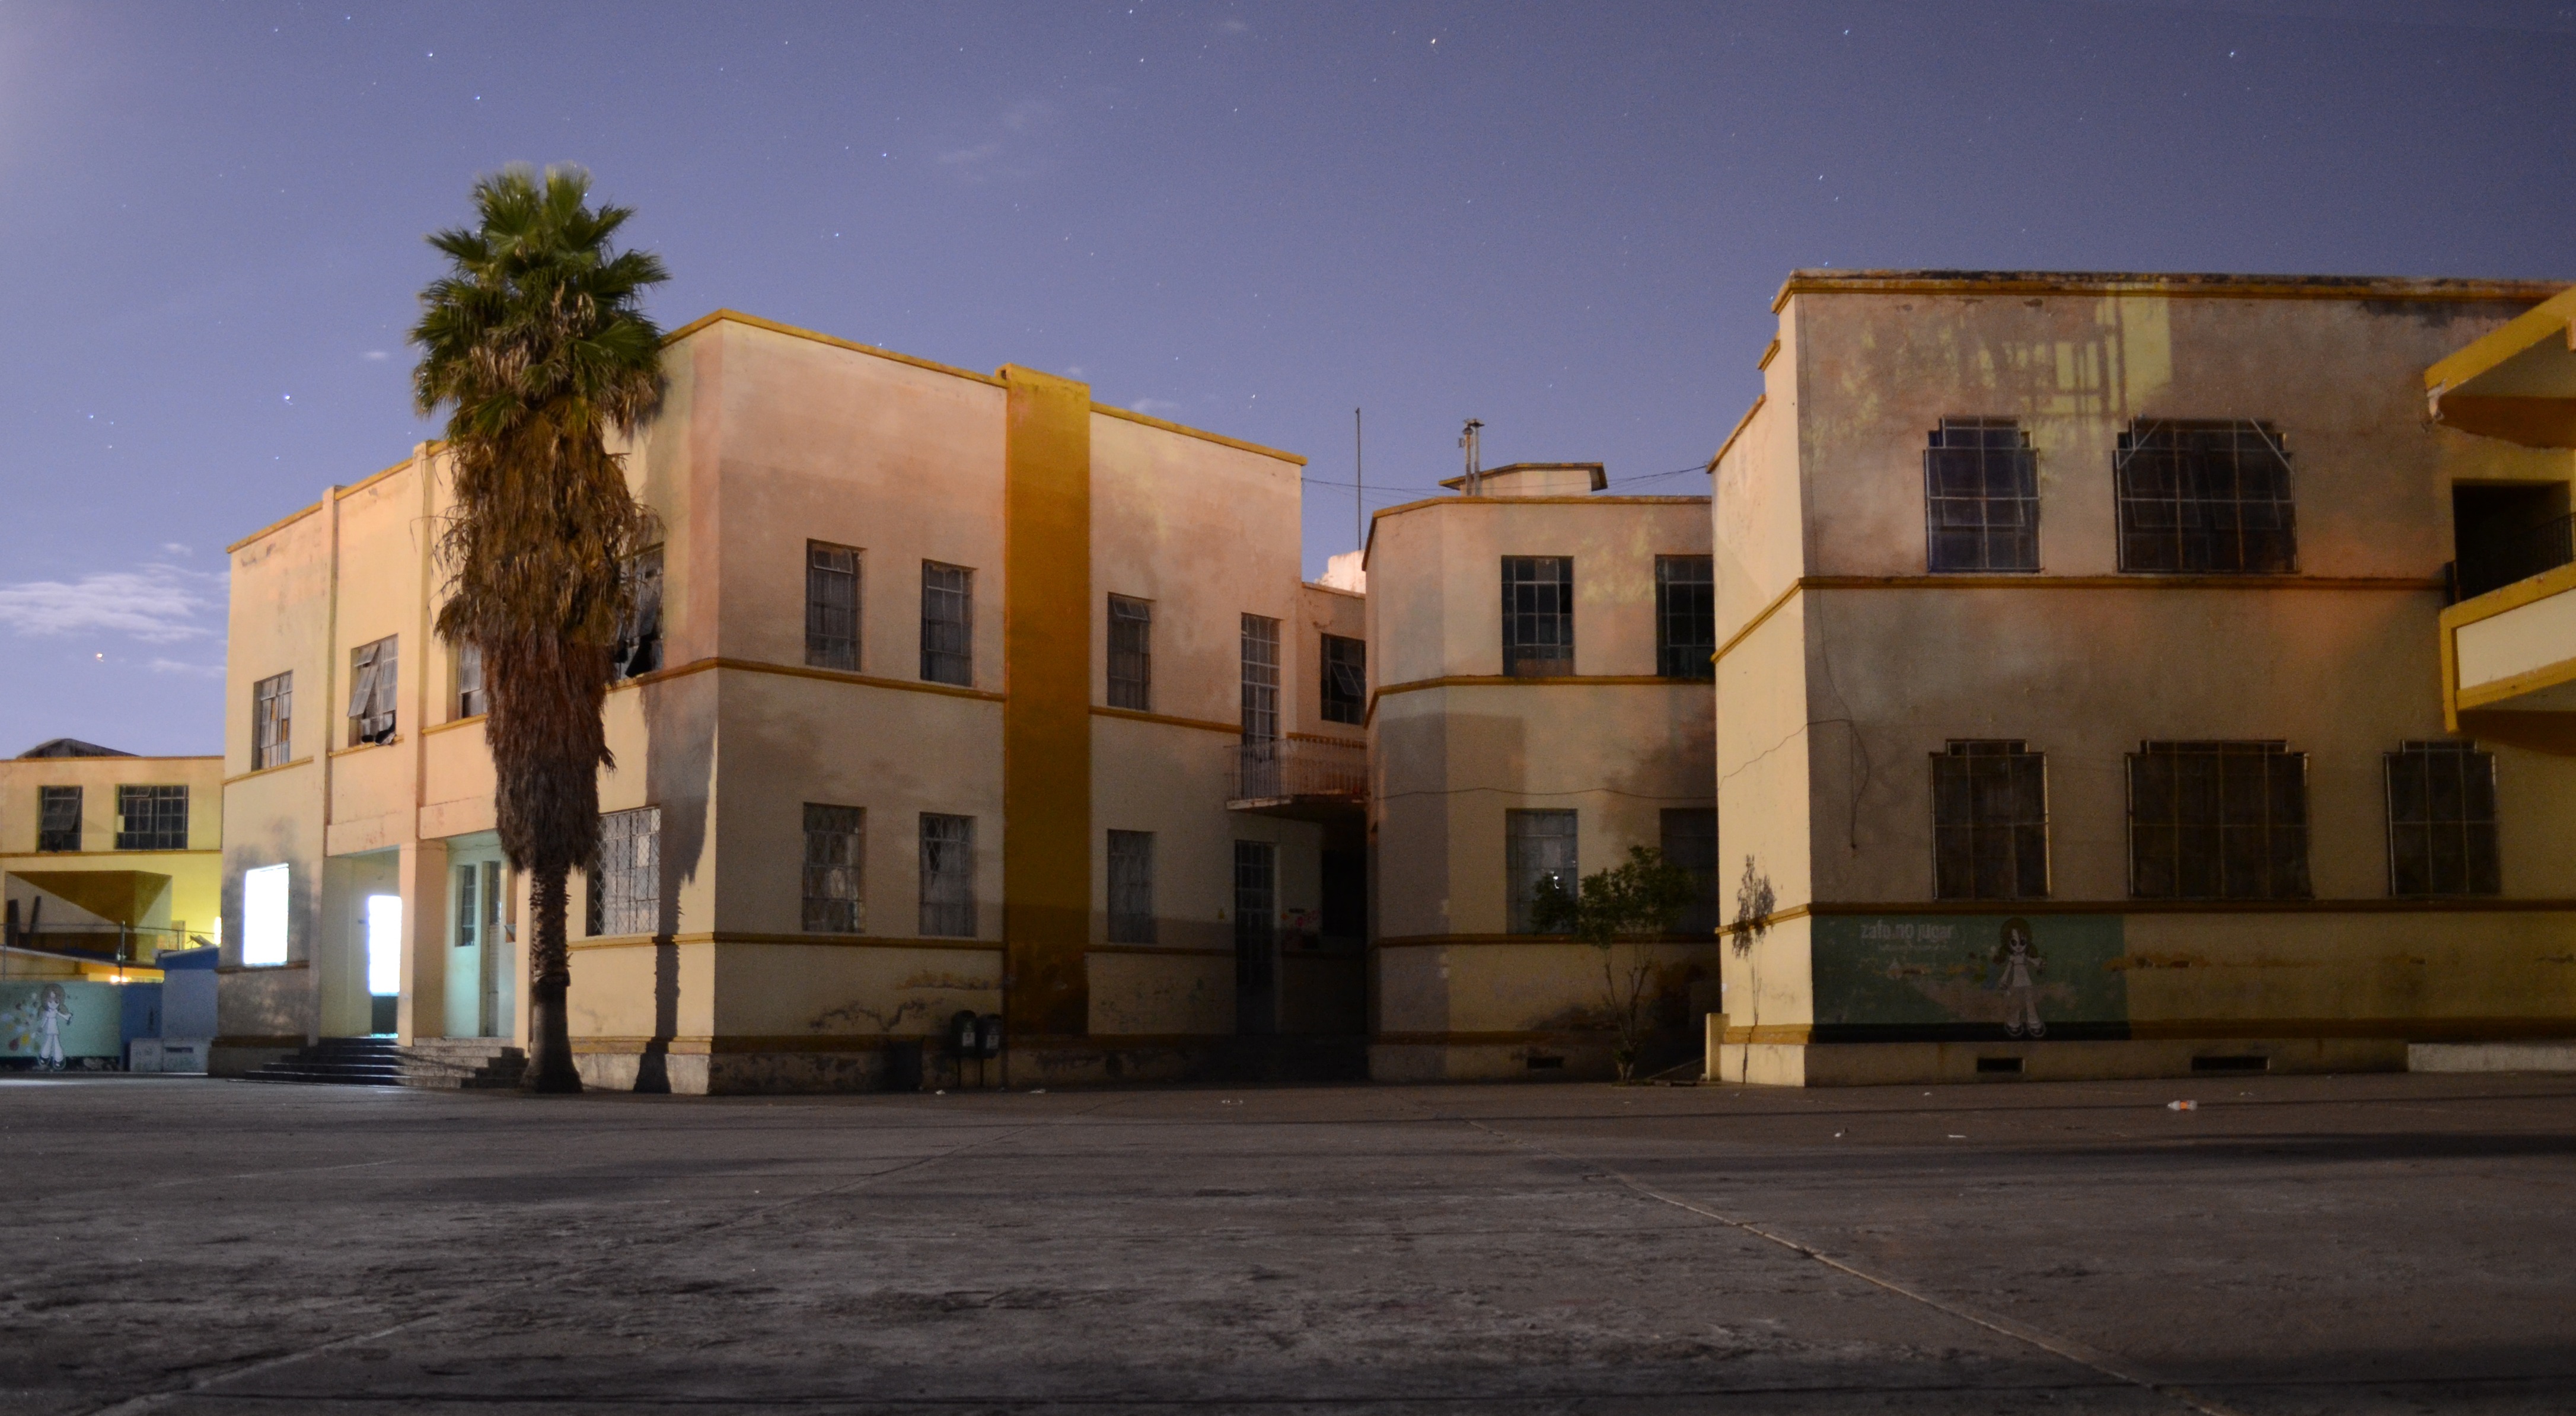
landscape, light, architecture, sky, street, night, house, star, town, building, city, downtown, dusk, mystery, evening, facade, buildings, school, estate, palms, palmas, afternoon, neighbourhood, urban area, residential area, human settlement